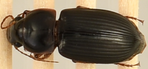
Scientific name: Harpalus pensylvanicus
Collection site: Konza Prairie Agroecosystem NEON (KONA), plot KONA_002